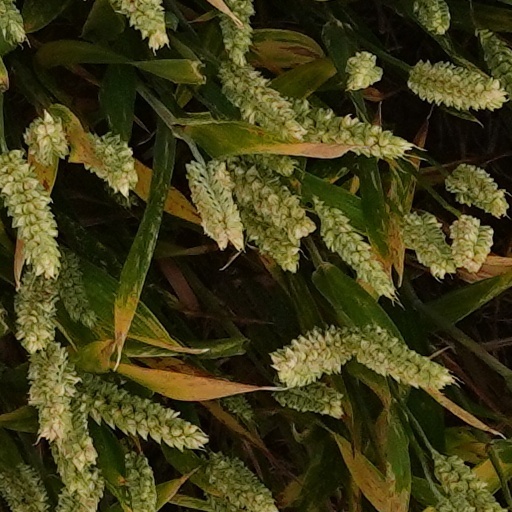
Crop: wheat